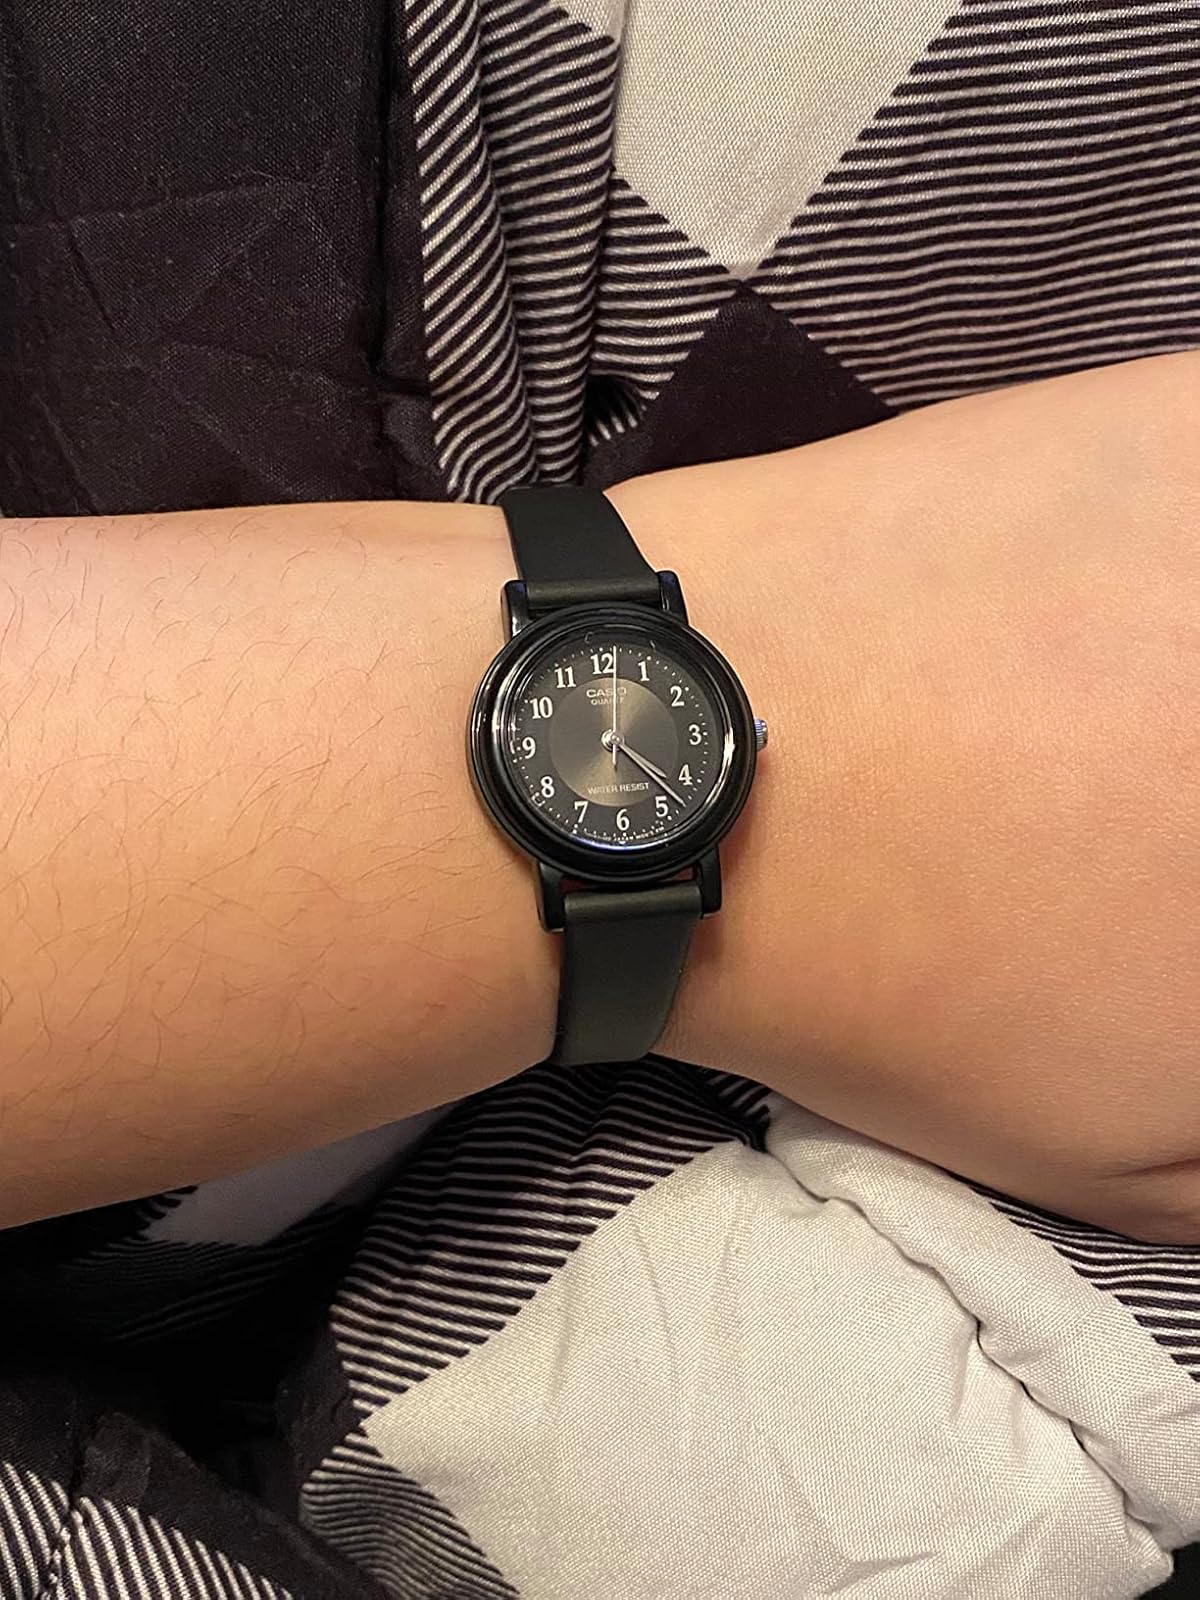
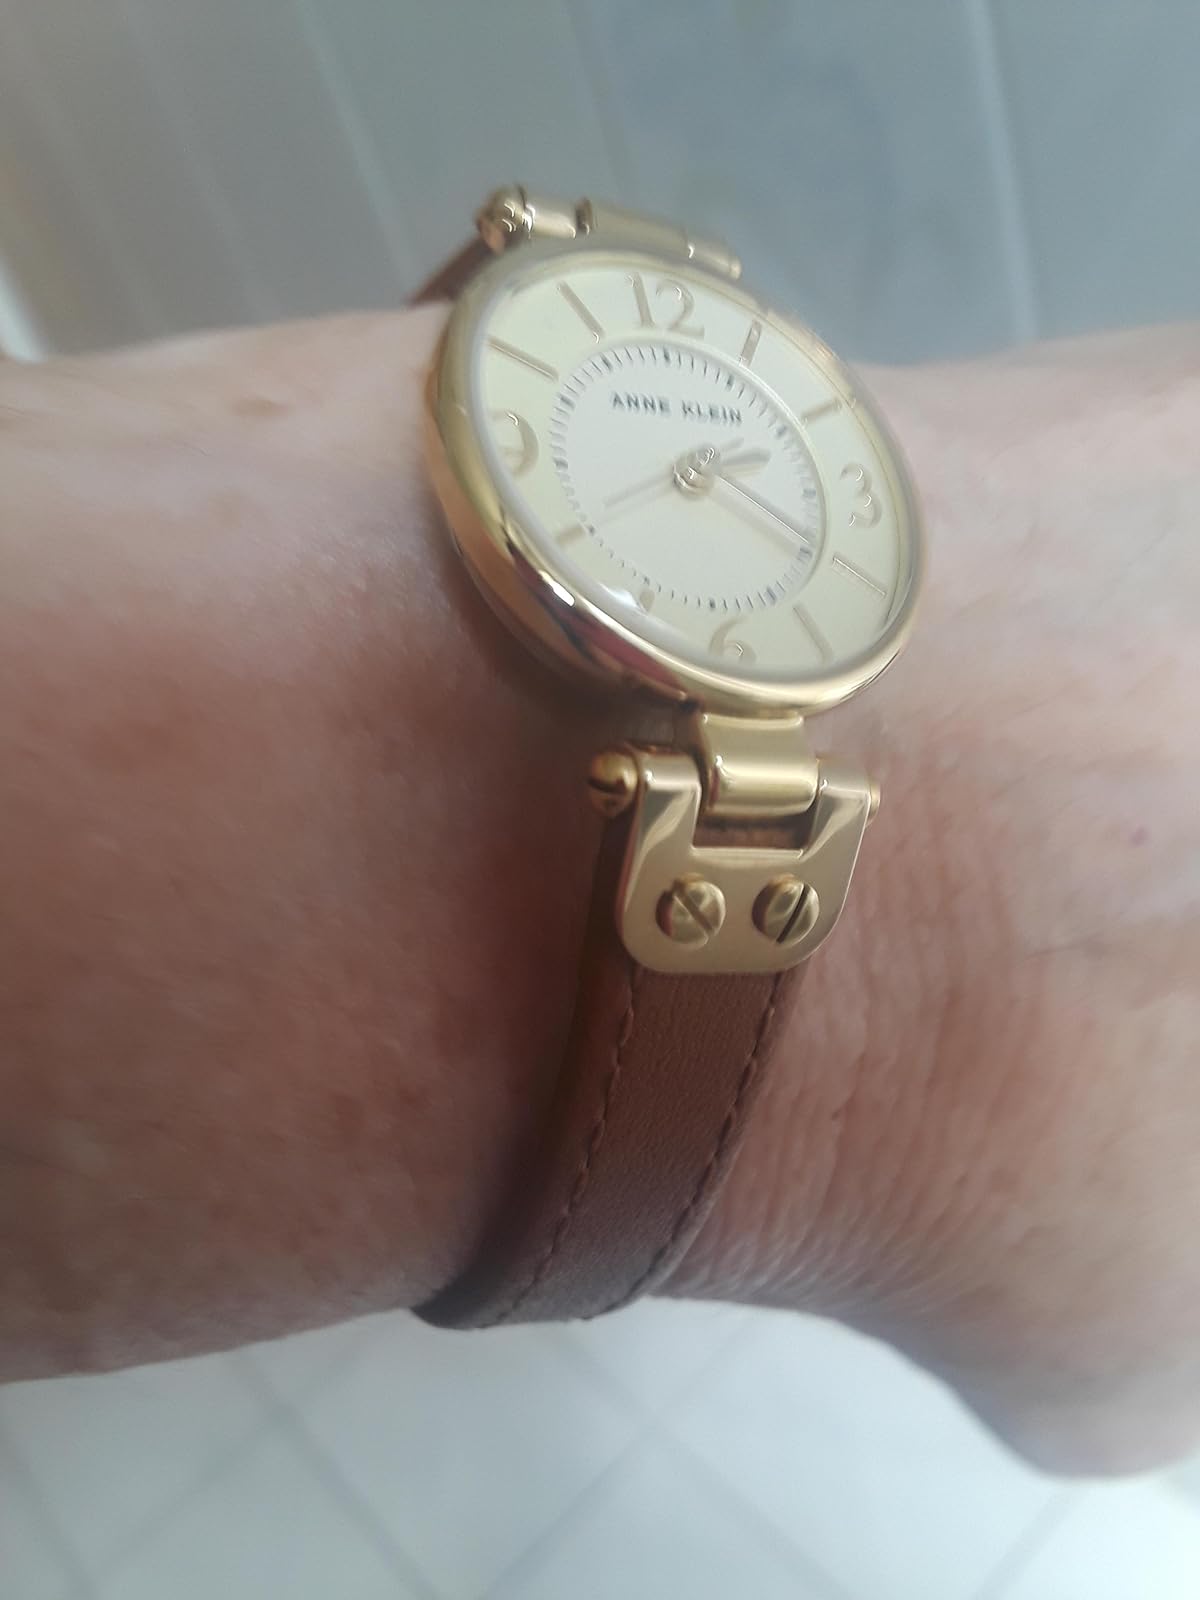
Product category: accessories_watch
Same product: no